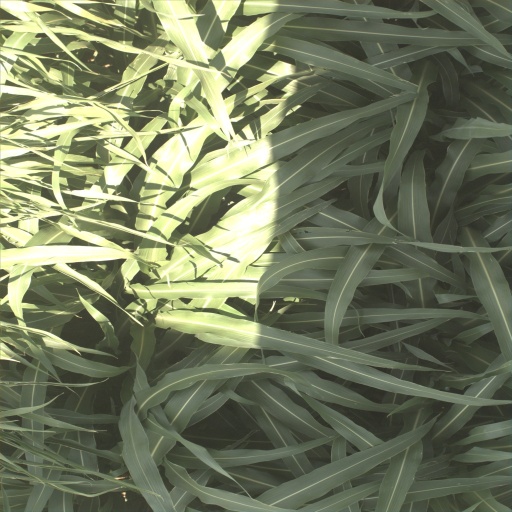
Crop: sorghum